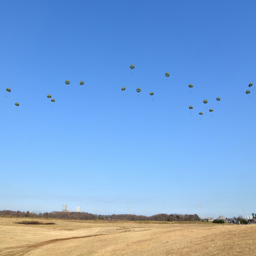
paratroopers with parachutes fill the sky .